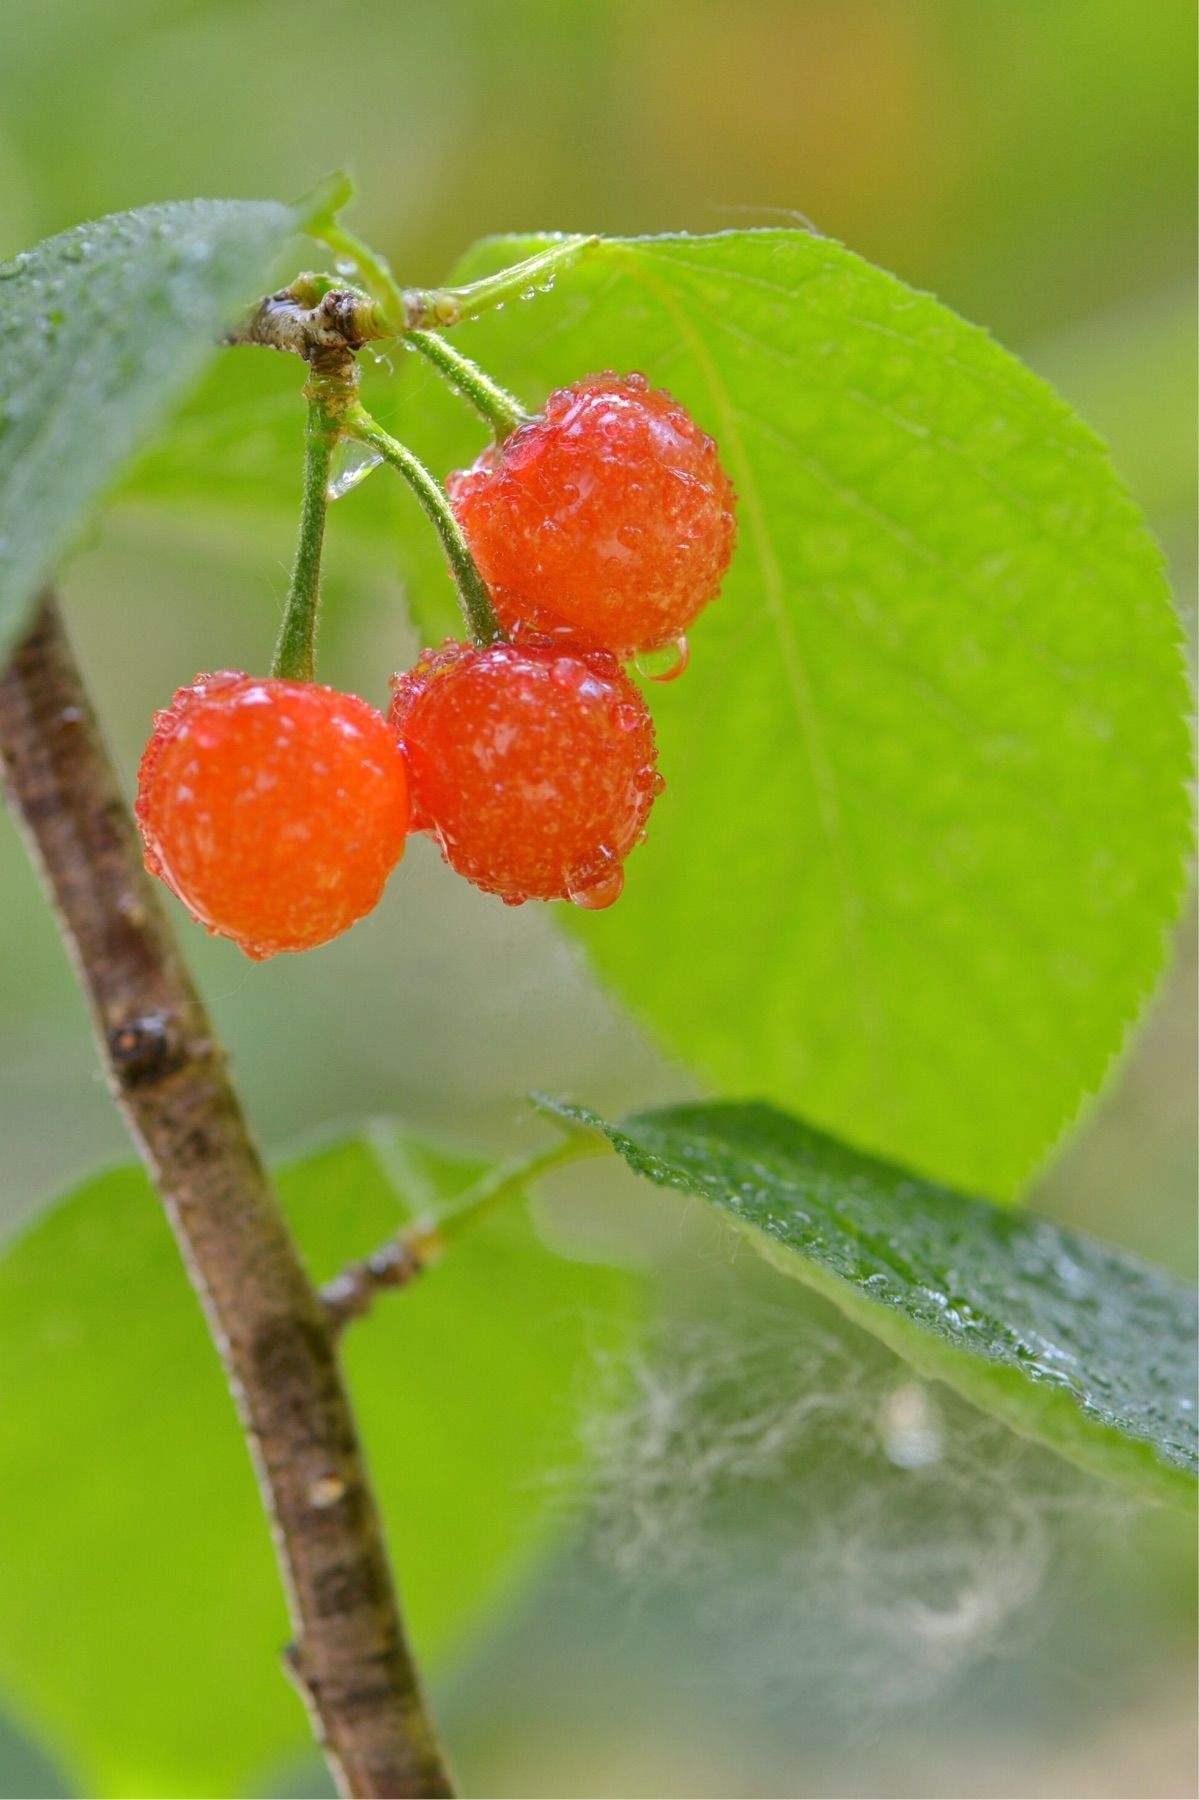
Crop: cherry
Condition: healthy